Sculpture trail

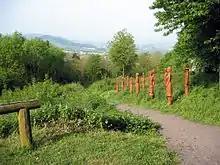
The "Kunstwanderweg Heiligenberg", a sculpture trail in Hesse, Germany

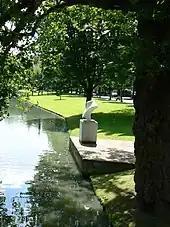
Sculpture on the Rotterdam Centrum sculpture walk, the Netherlands

A sculpture trail - also known as "a culture walk" or "art trail" - is a walkway through open-air galleries of outdoor sculptures along a defined route with sequenced viewings encountered from planned preview and principal sight lines.